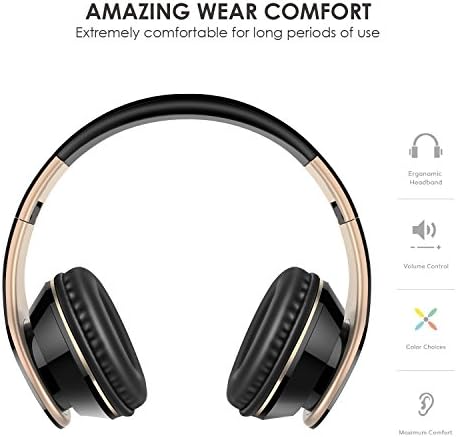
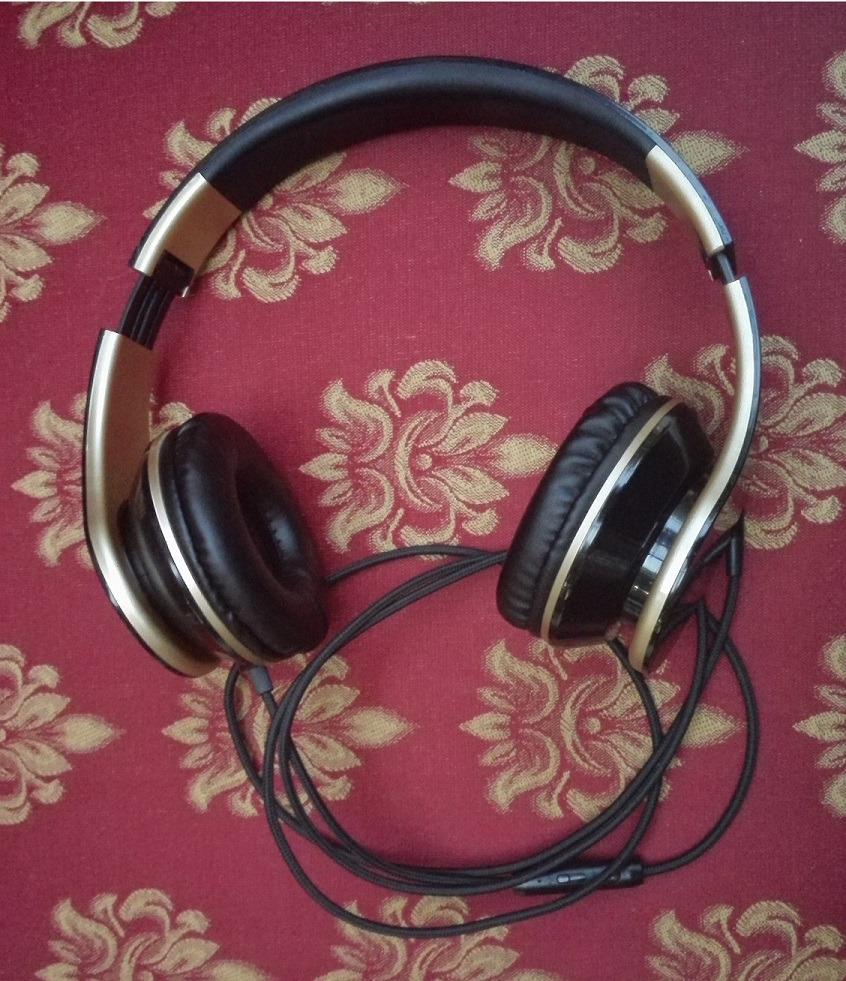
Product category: headphones
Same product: yes